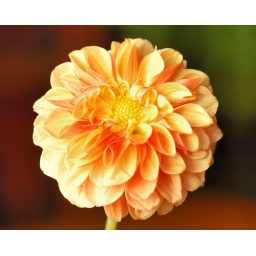
Cut flower table decorations in Mam Africa Restaurant, Cape Town, SA -March 07